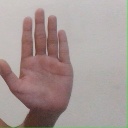
अक्षर: ध